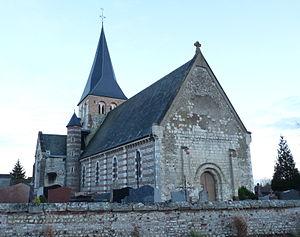
Église Notre-Dame d'Osmoy This building is indexed in the Base Mérimée, a database of architectural heritage maintained by the French Ministry of Culture,
Cet article recense les monuments historiques de l'arrondissement de Dieppe, dans le département de la Seine-Maritime, en France.